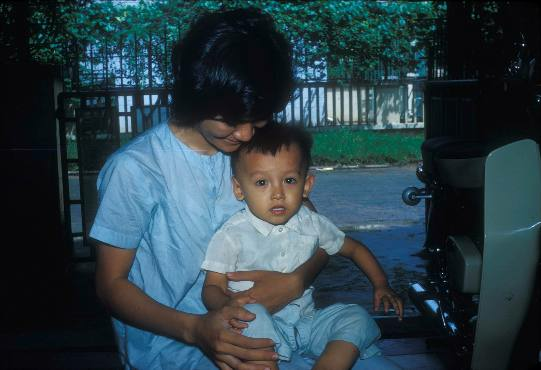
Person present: Yes